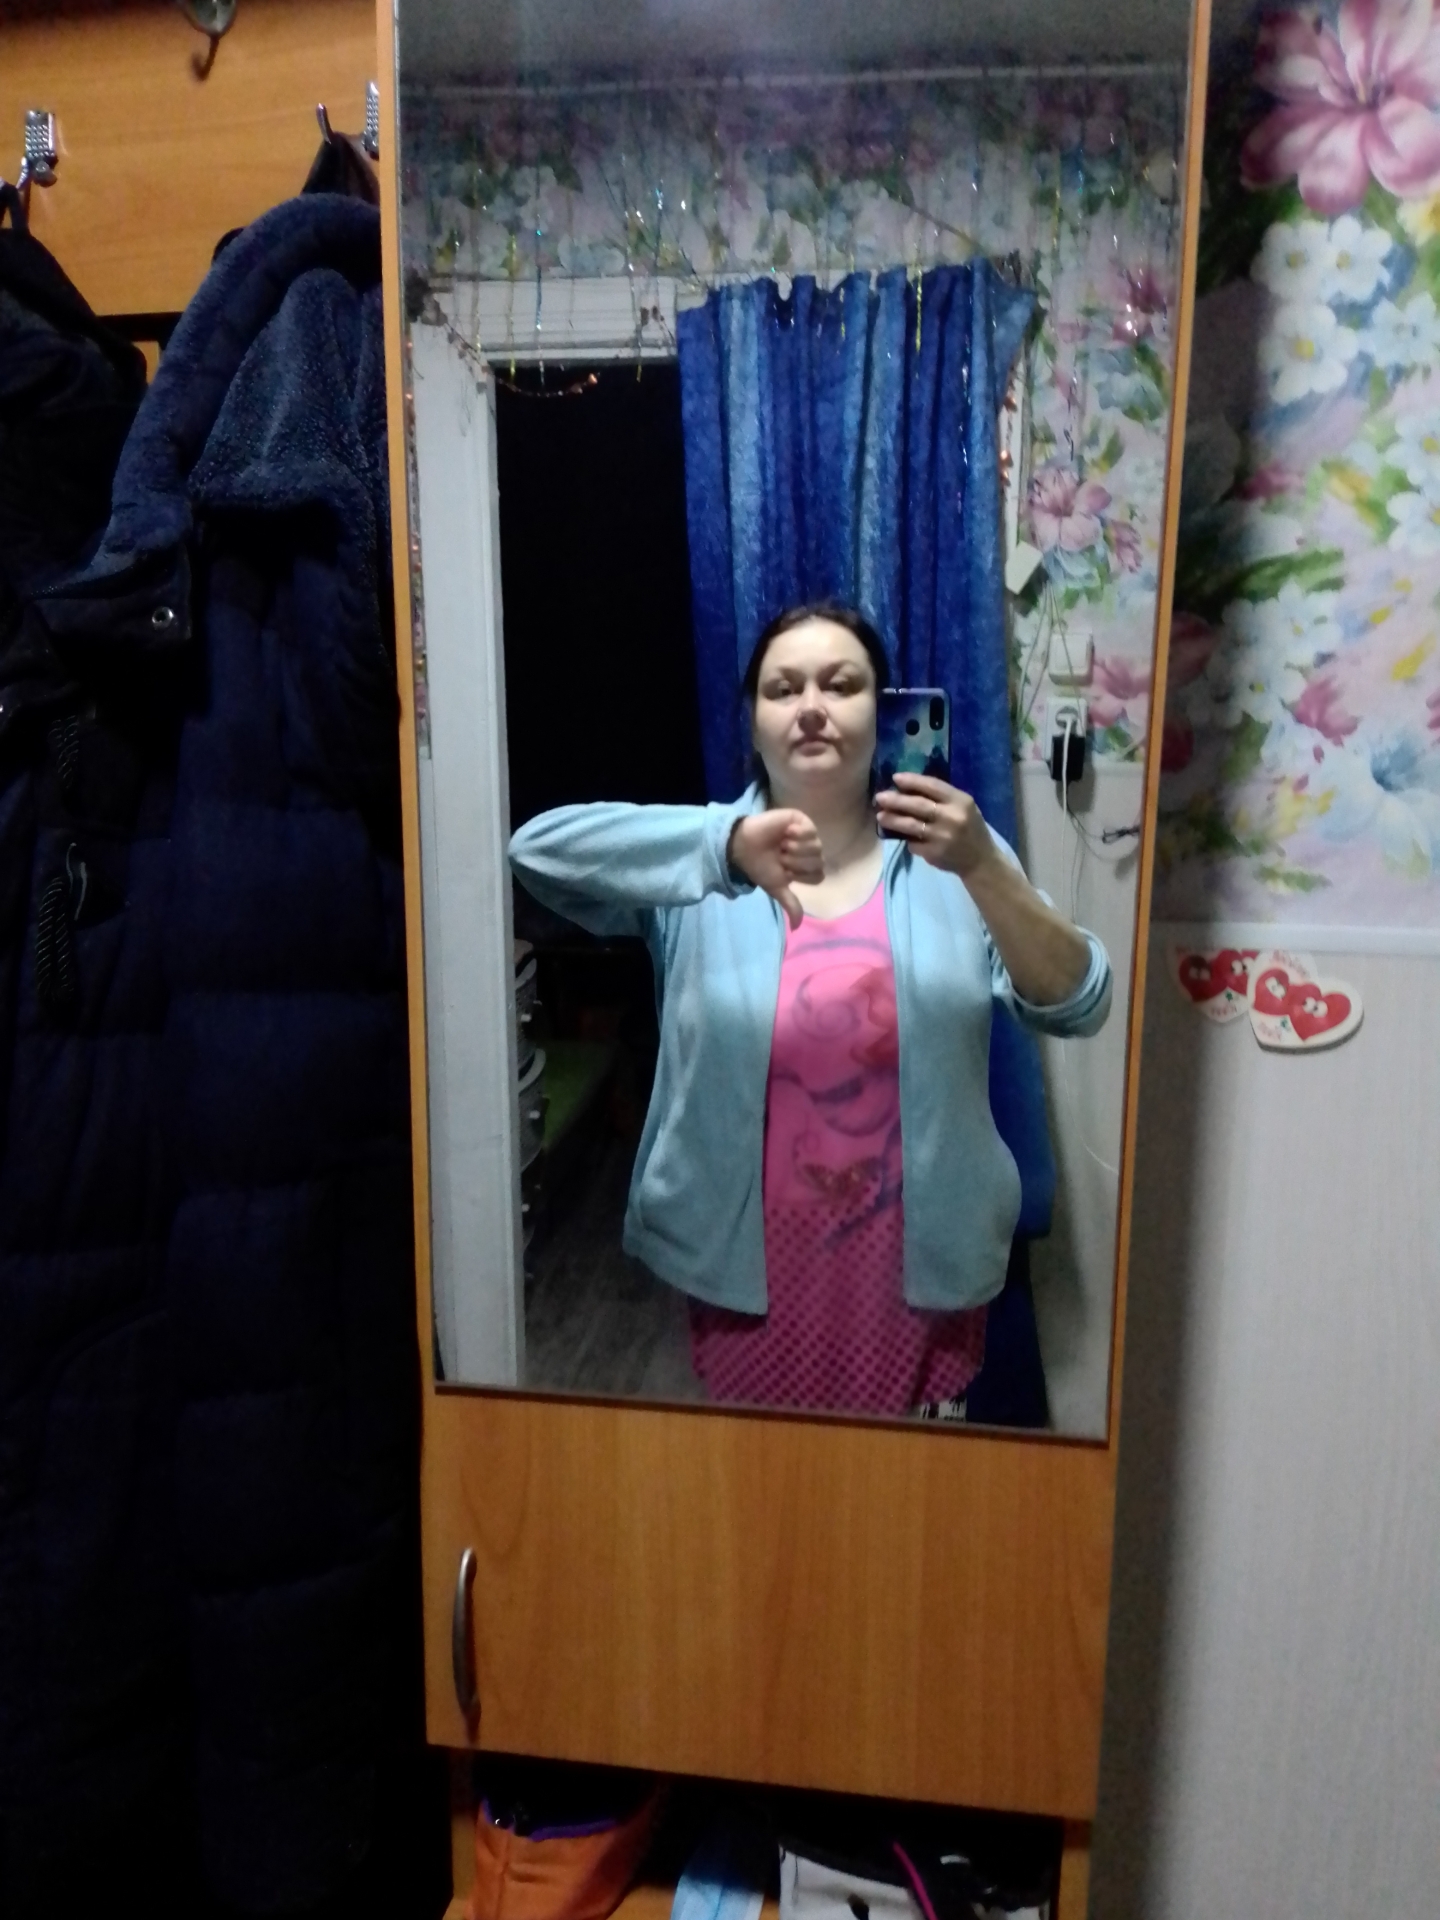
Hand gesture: dislike